Pietro Casaretto

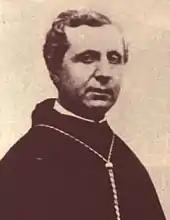
Pietro Casaretto

Pietro Casaretto, O.S.B. (1810-1878) was an Italian Benedictine monk who established the Subiaco Congregation, an international federation of Benedictine monasteries, now part of the Subiaco Cassinese Congregation.